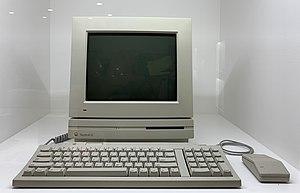
Apple Museum (Prague) Macintosh LC (1990).